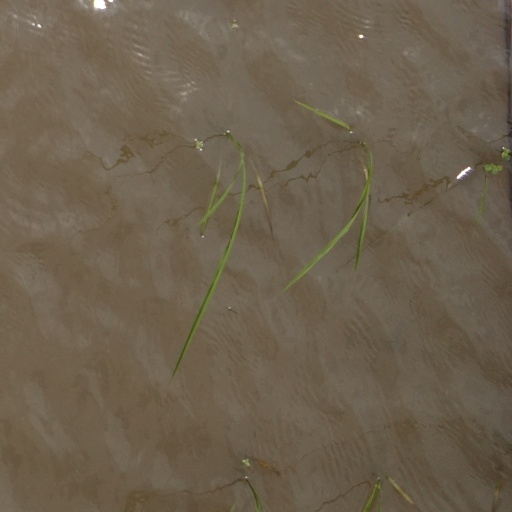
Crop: rice